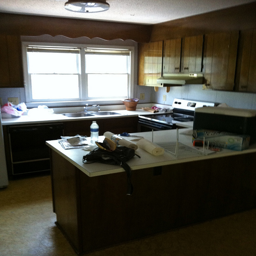
a room showing a cooker and an oven
A kitchen that has white counter tops and wooden cabinets.
this kitchen has a window right above the sink
A cluttered kitchen in a house with no electric lights on.
A kitchen counter top that has items on top of it.